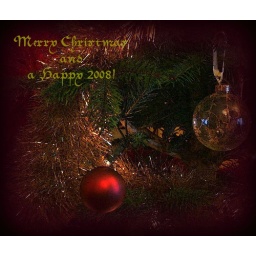
A couple of glasses of red wine last night and there I was lying under the tree with my camera!